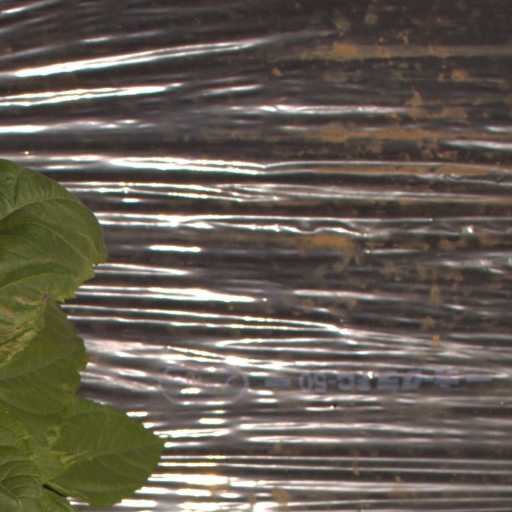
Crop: Jerusalem artichoke